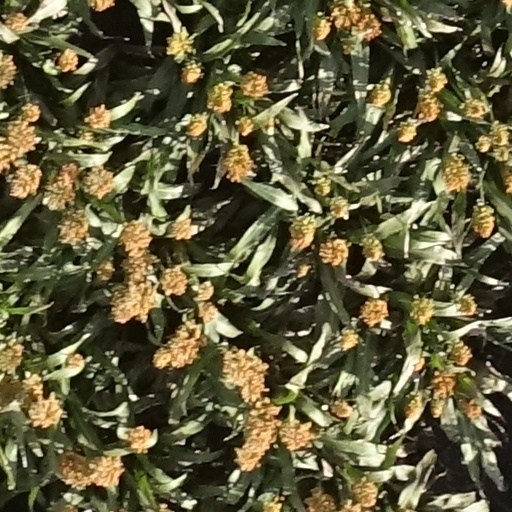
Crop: sorghum